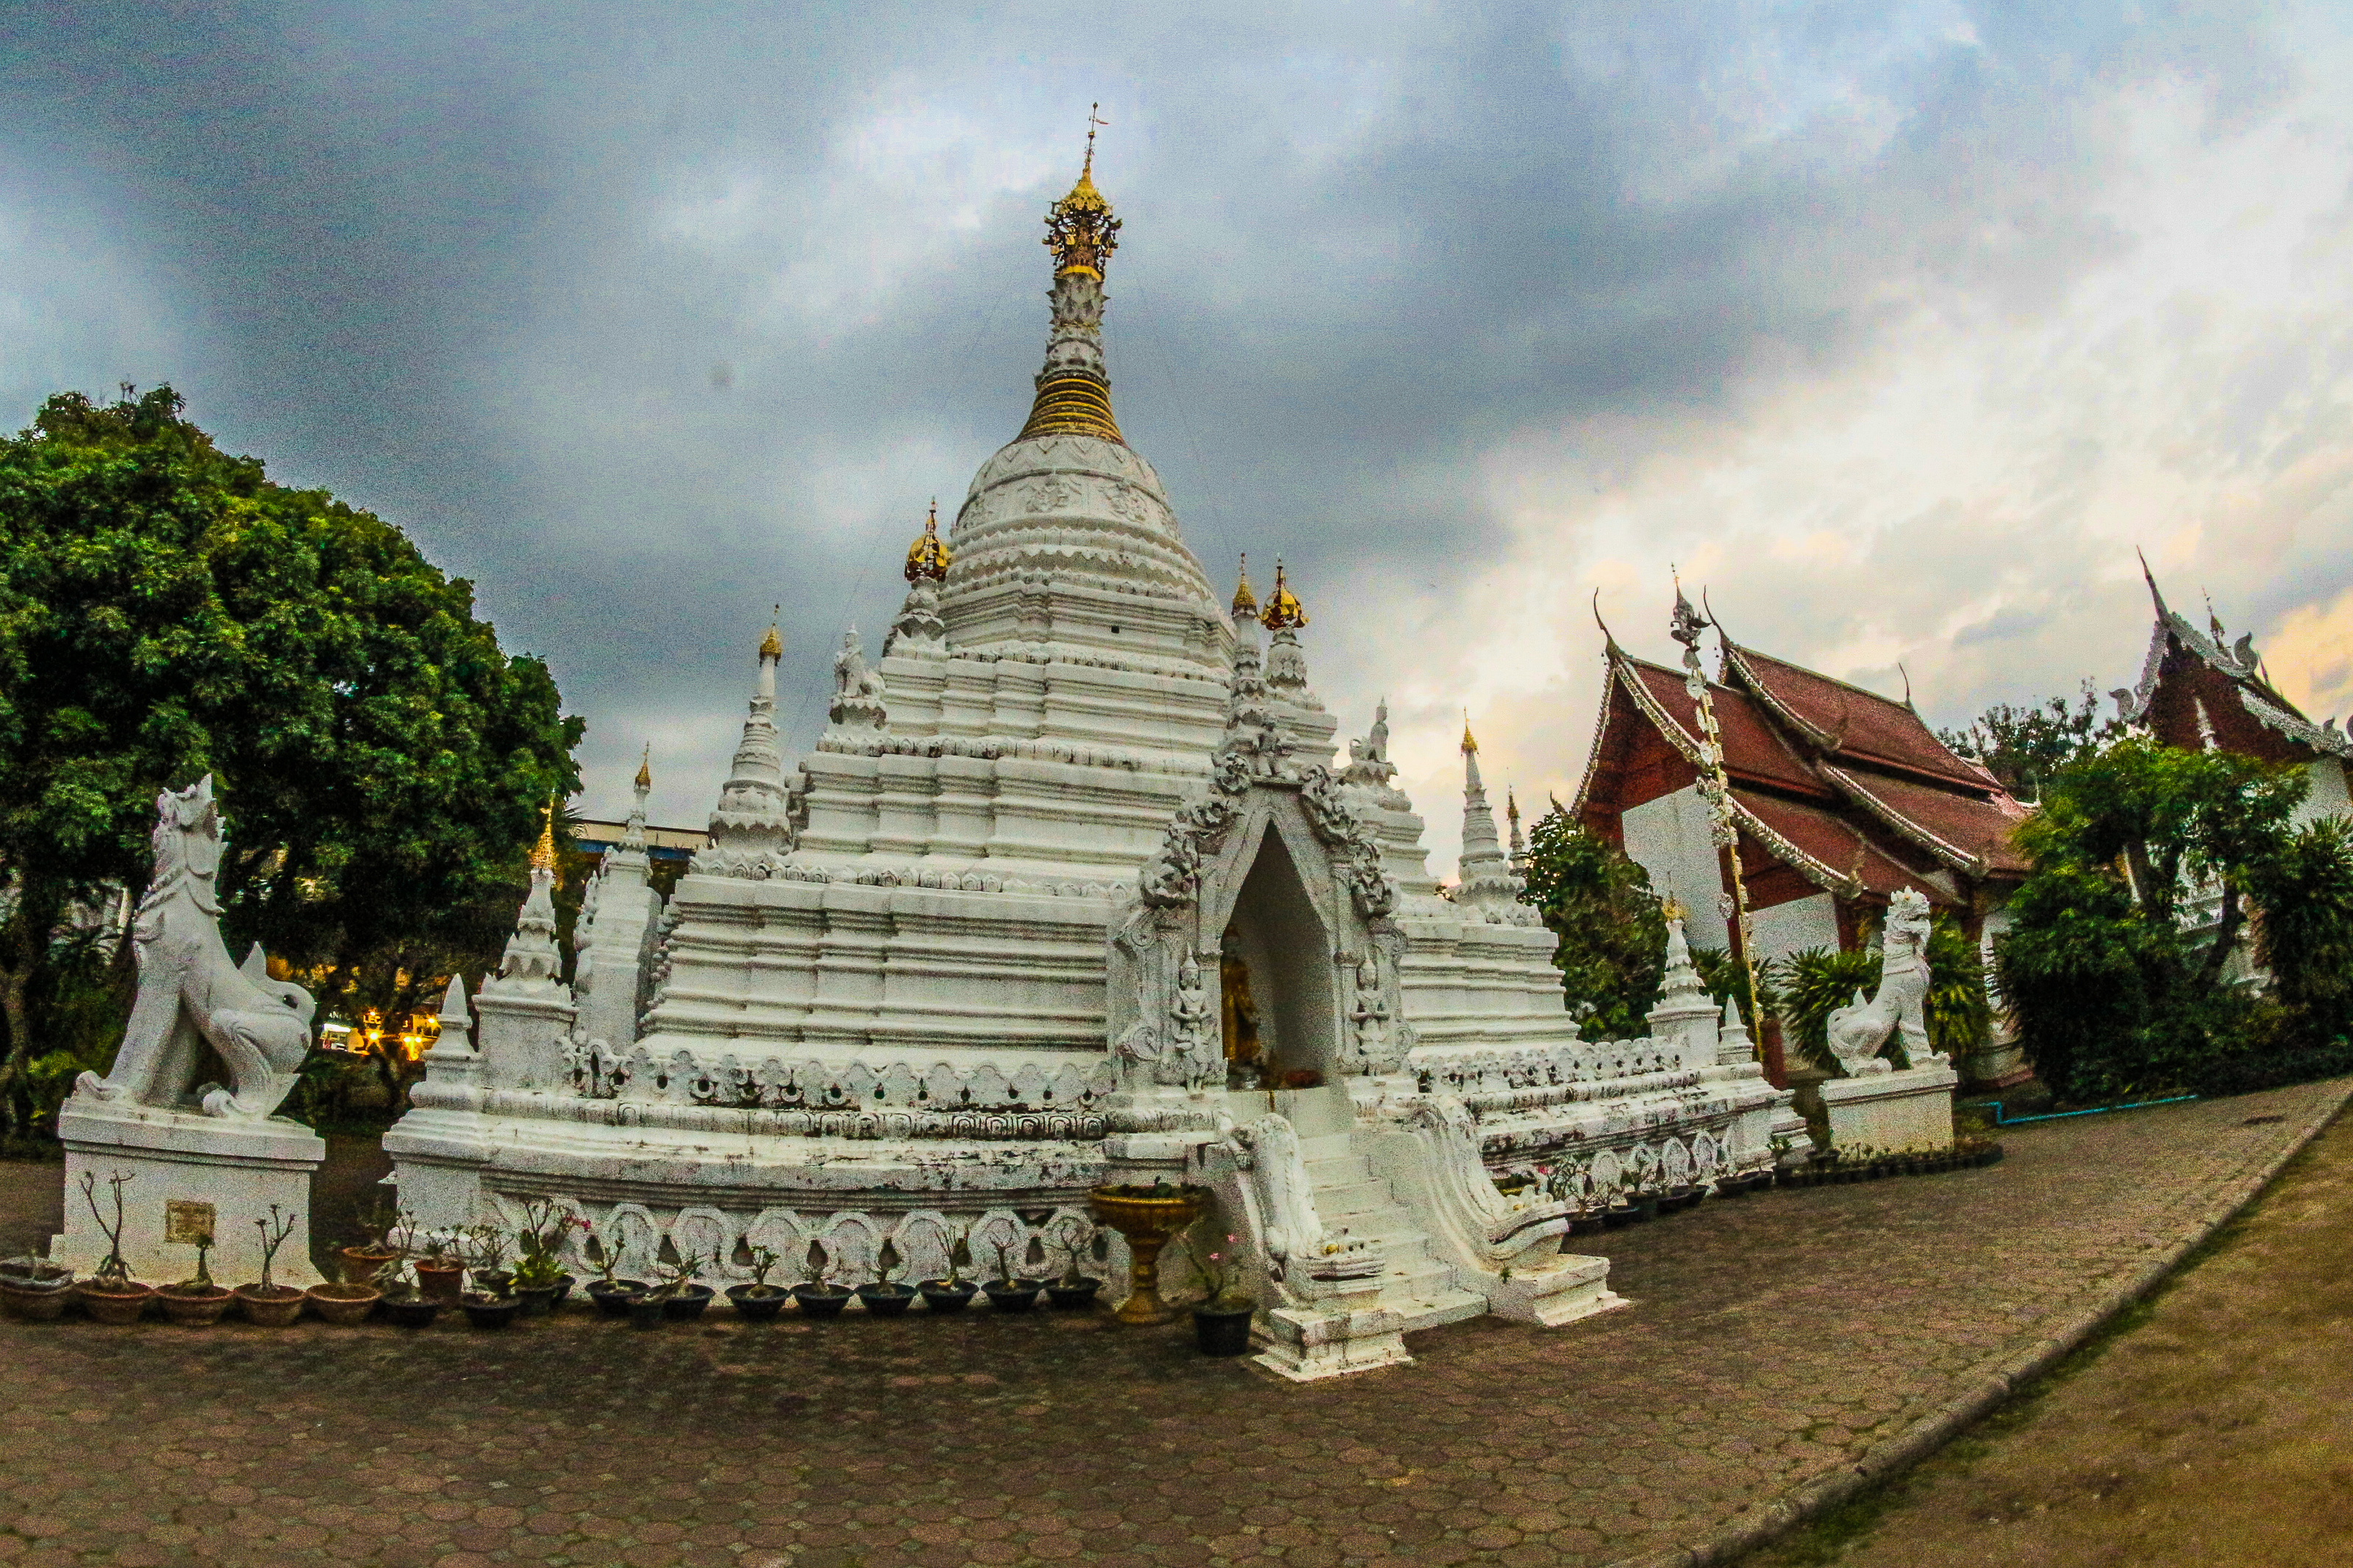
thailand, temple, buddhism, culture, travel, architecture, religion, asia, chiangmai, landmark, ancient, wat, traditional, thai, art, asian, tourism, buddha, buddhist, building, religious, beautiful, gold, statue, history, pagoda, background, chiang mai, sculpture, place of worship, hindu temple, sky, stupa, historic site, photography, shrine, tourist attraction